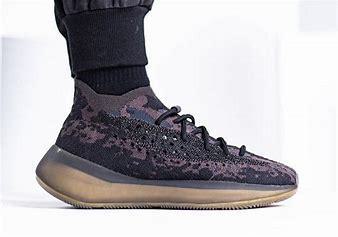
Brand: Adidas
Model: Yeezy Boost 380